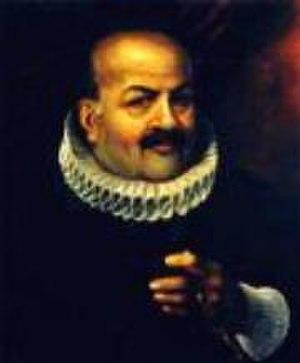
Costanzo Festa est un compositeur italien de la Renaissance.